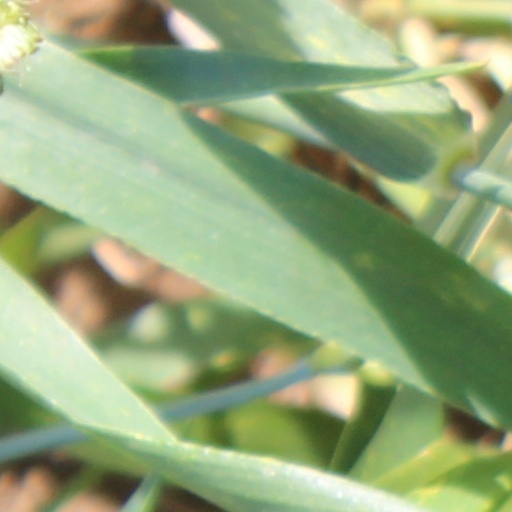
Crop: wheat